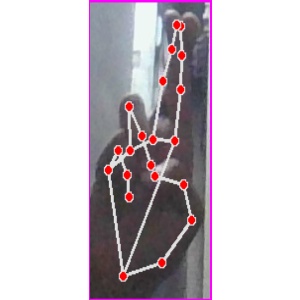
अक्षर: र